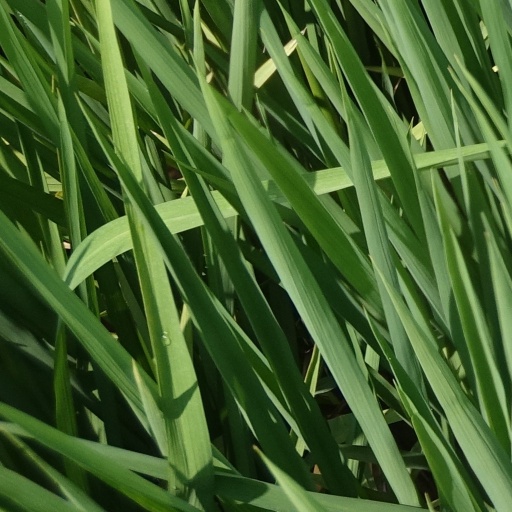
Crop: rice